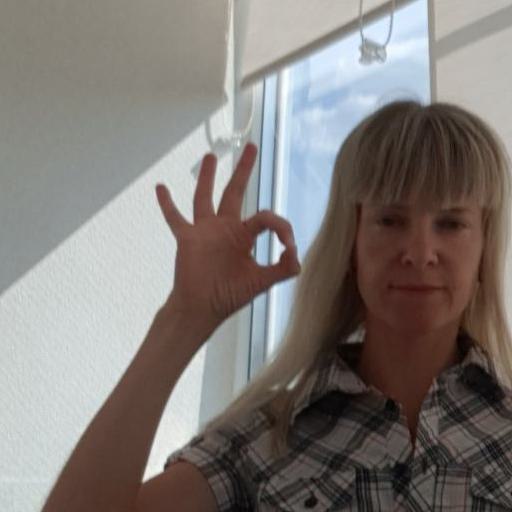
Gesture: ok